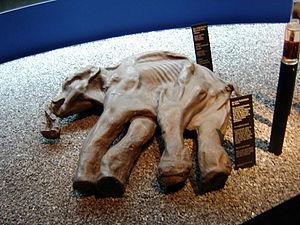
Dima est un nom de lieu notamment porté par :
Mammuthus est un genre éteint d'éléphants, mammifères proboscidiens de la famille des éléphantidés. Ils sont plus proches des éléphants d'Asie que des éléphants d'Afrique. Ils formaient un groupe largement répandu dont certains membres, comme le Mammouth laineux, étaient particulièrement bien adaptés au froid.